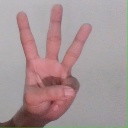
अक्षर: व